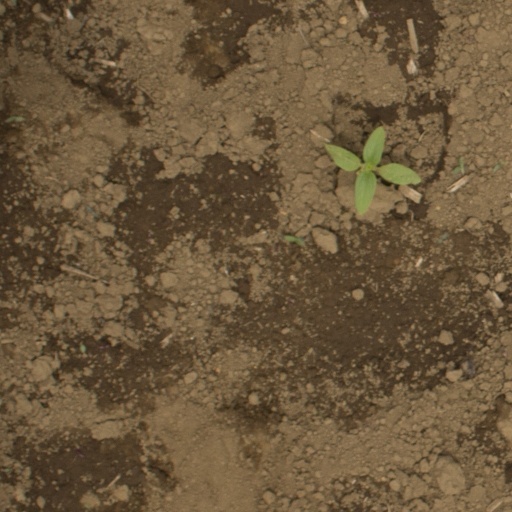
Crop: Jerusalem artichoke